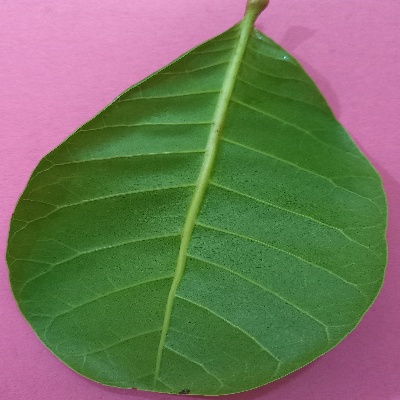
Crop: Cashew
Condition: healthy